Autonomous Region of Bougainville

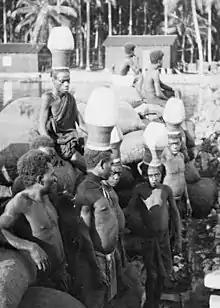
Men from Soraken wearing "upe", a headdress representing the transition to adulthood which later became a national symbol of Bougainville

The region is divided into three districts, which are further divided into Local Level Government (LLGs) areas. For census purposes, the LLGAs are subdivided into wards, and those into census units.